Henry J. Kaiser

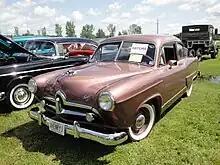
A 1951 Henry J automobile

Other Kaiser shipyards were located in Ryan Point (Vancouver) on the Columbia River in Washington state and on Swan Island in Portland, Oregon. A smaller vessel was completed in 71 hours and 40 minutes from the Vancouver yard on November 16, 1942. The Kaiser hulls also became America's smaller, more numerous "escort carriers", over 100 small aircraft carriers employed in both the Pacific and the Atlantic theaters. The concepts that he developed for the mass production of commercial and naval ships are still in use.